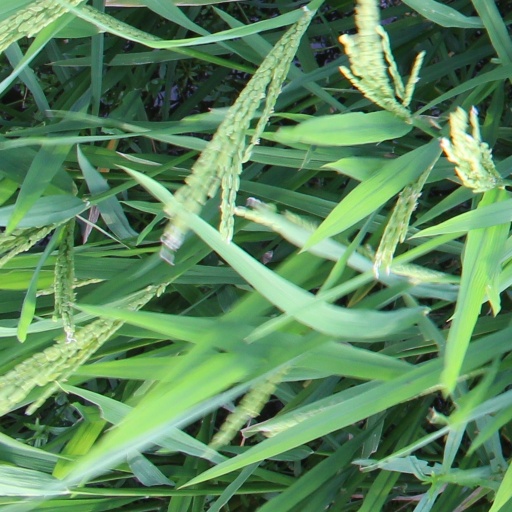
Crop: rice